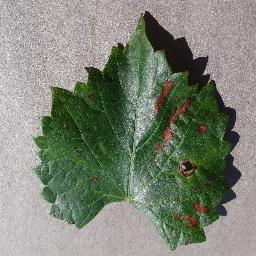
Label: Grape___Esca_(Black_Measles)